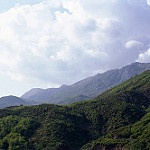
Scene: Outdoor